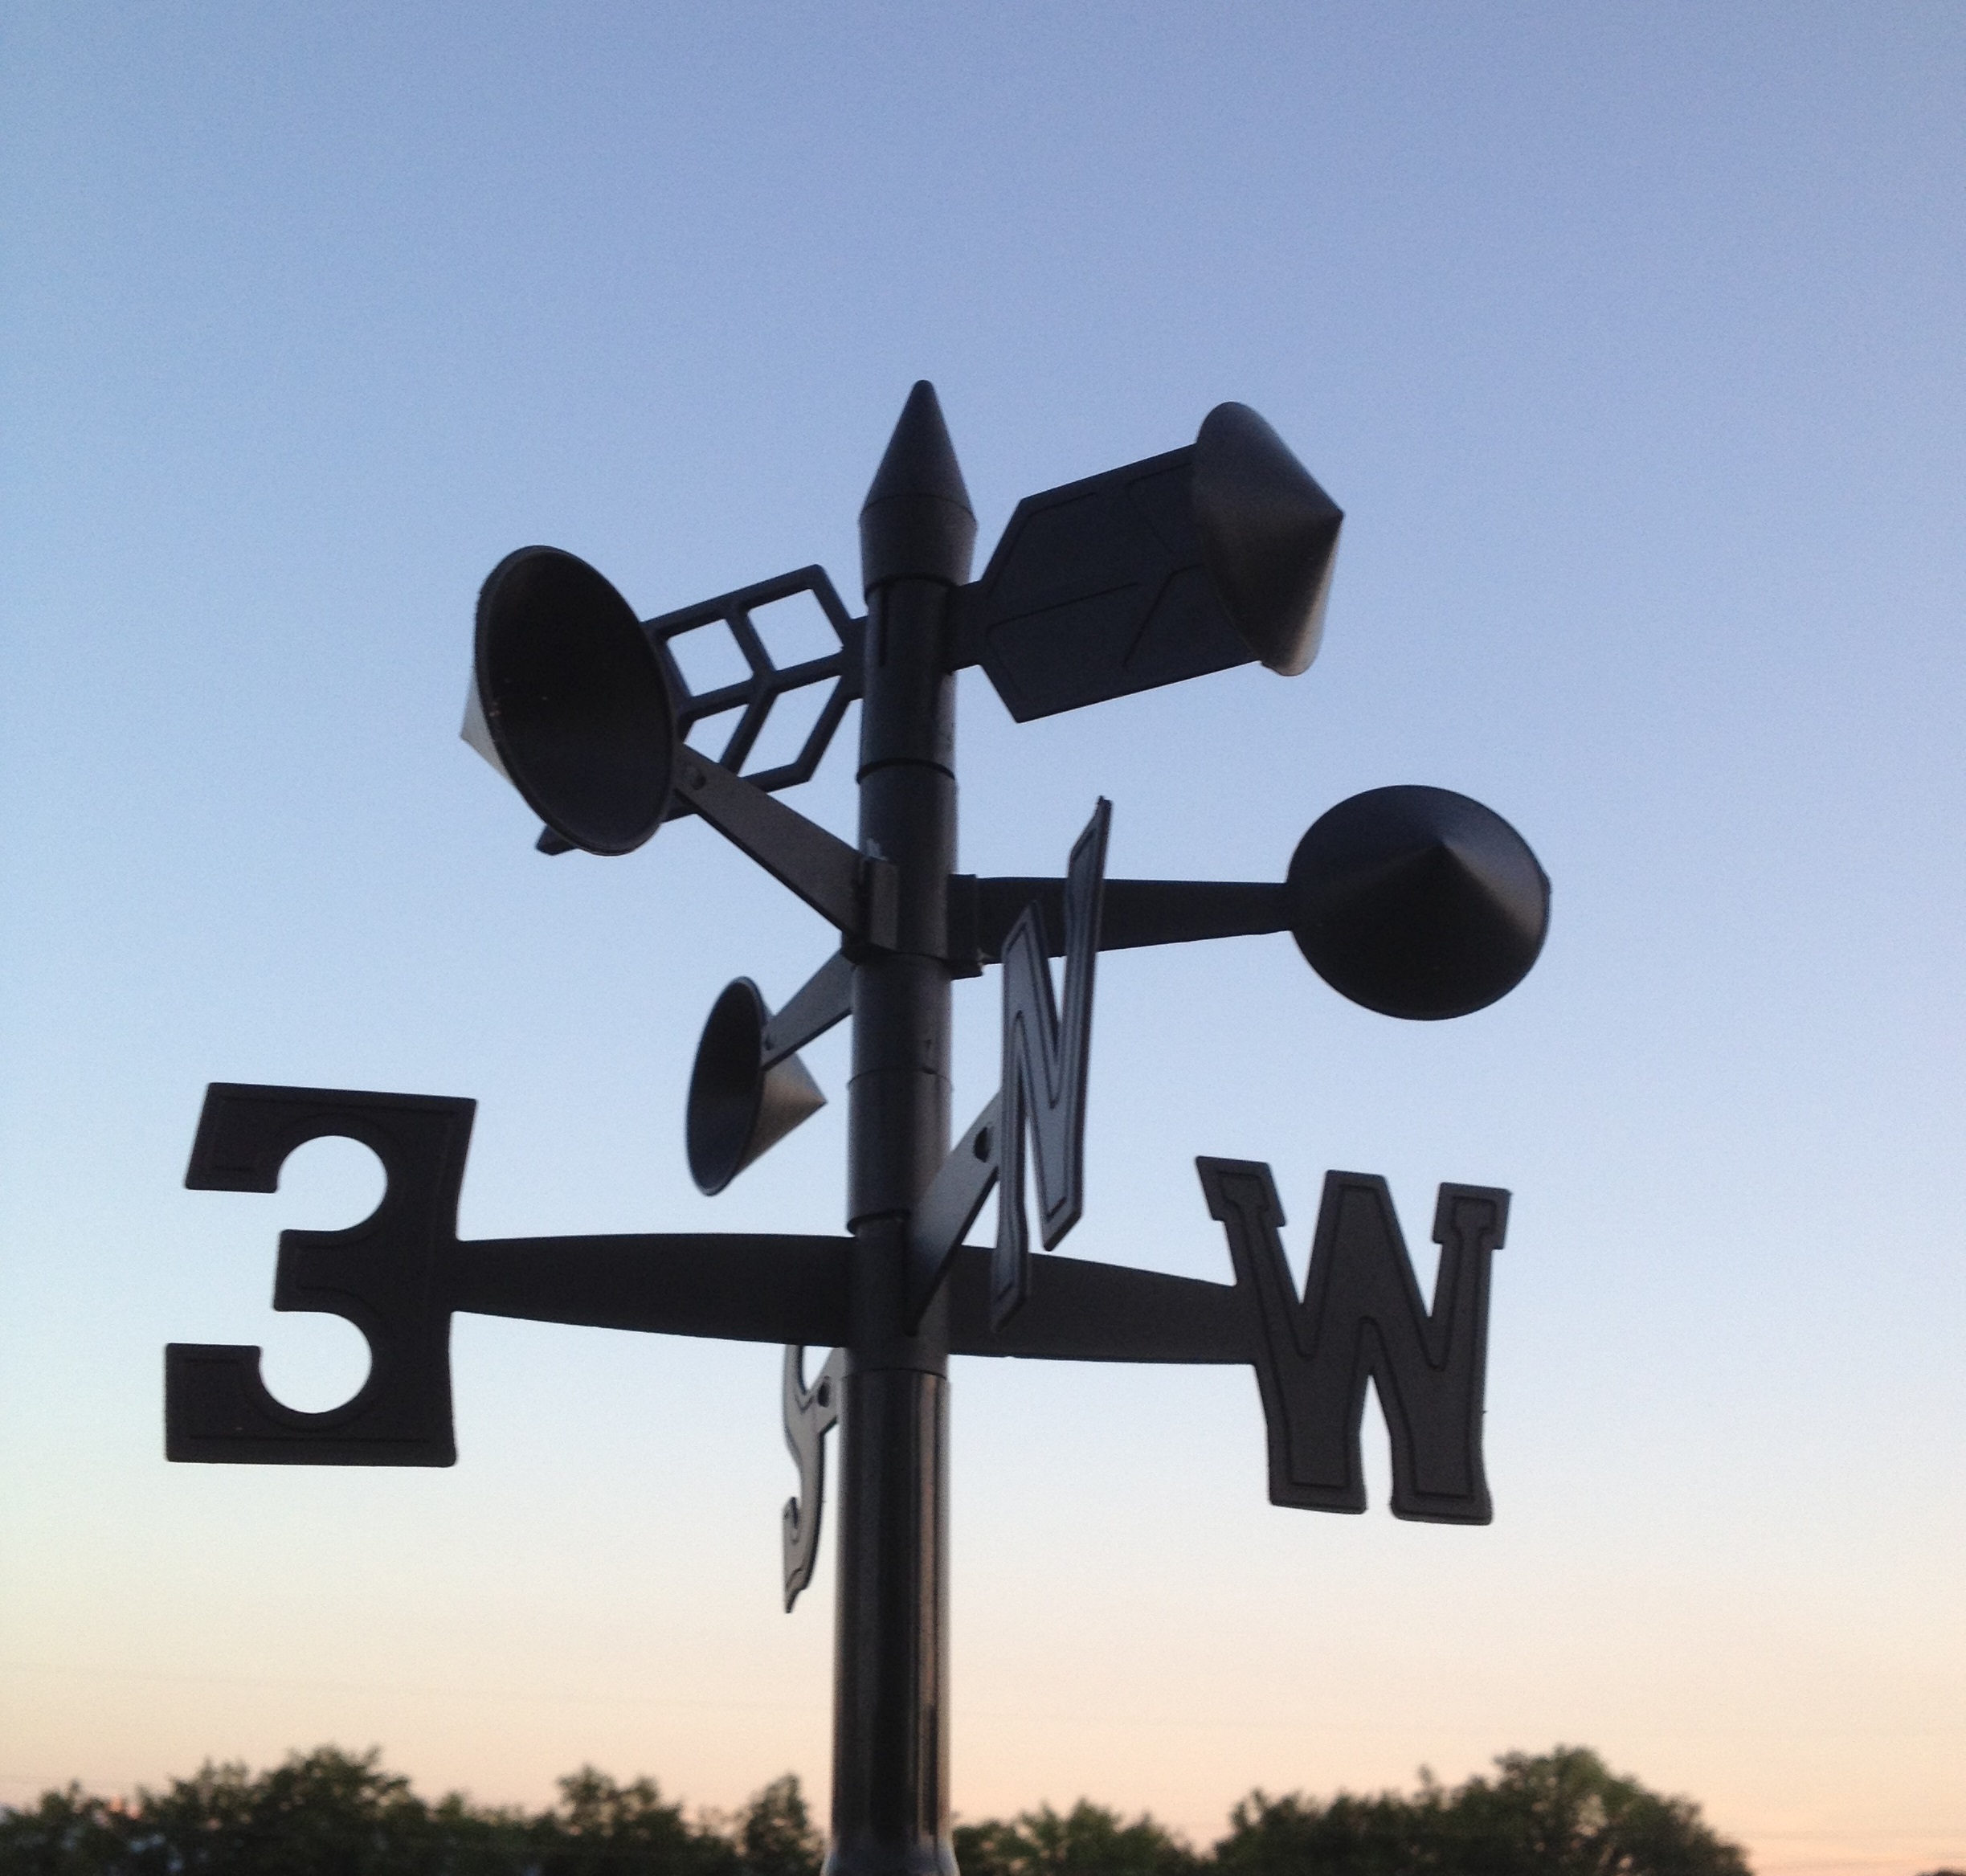
wind, sign, direction, compass, street light, street sign, signage, lighting, traffic light, south, west, north, light fixture, east, traffic sign, compass point, signaling device